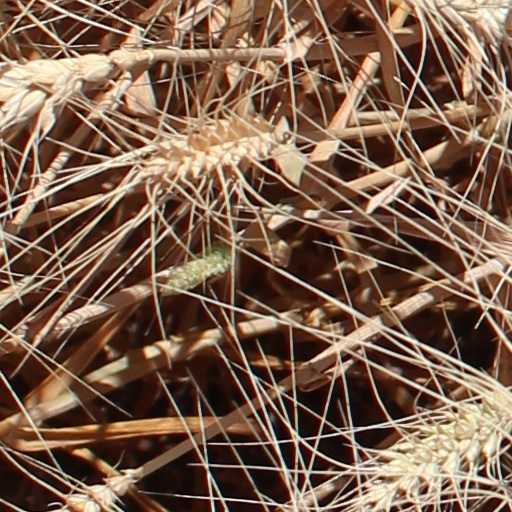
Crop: wheat